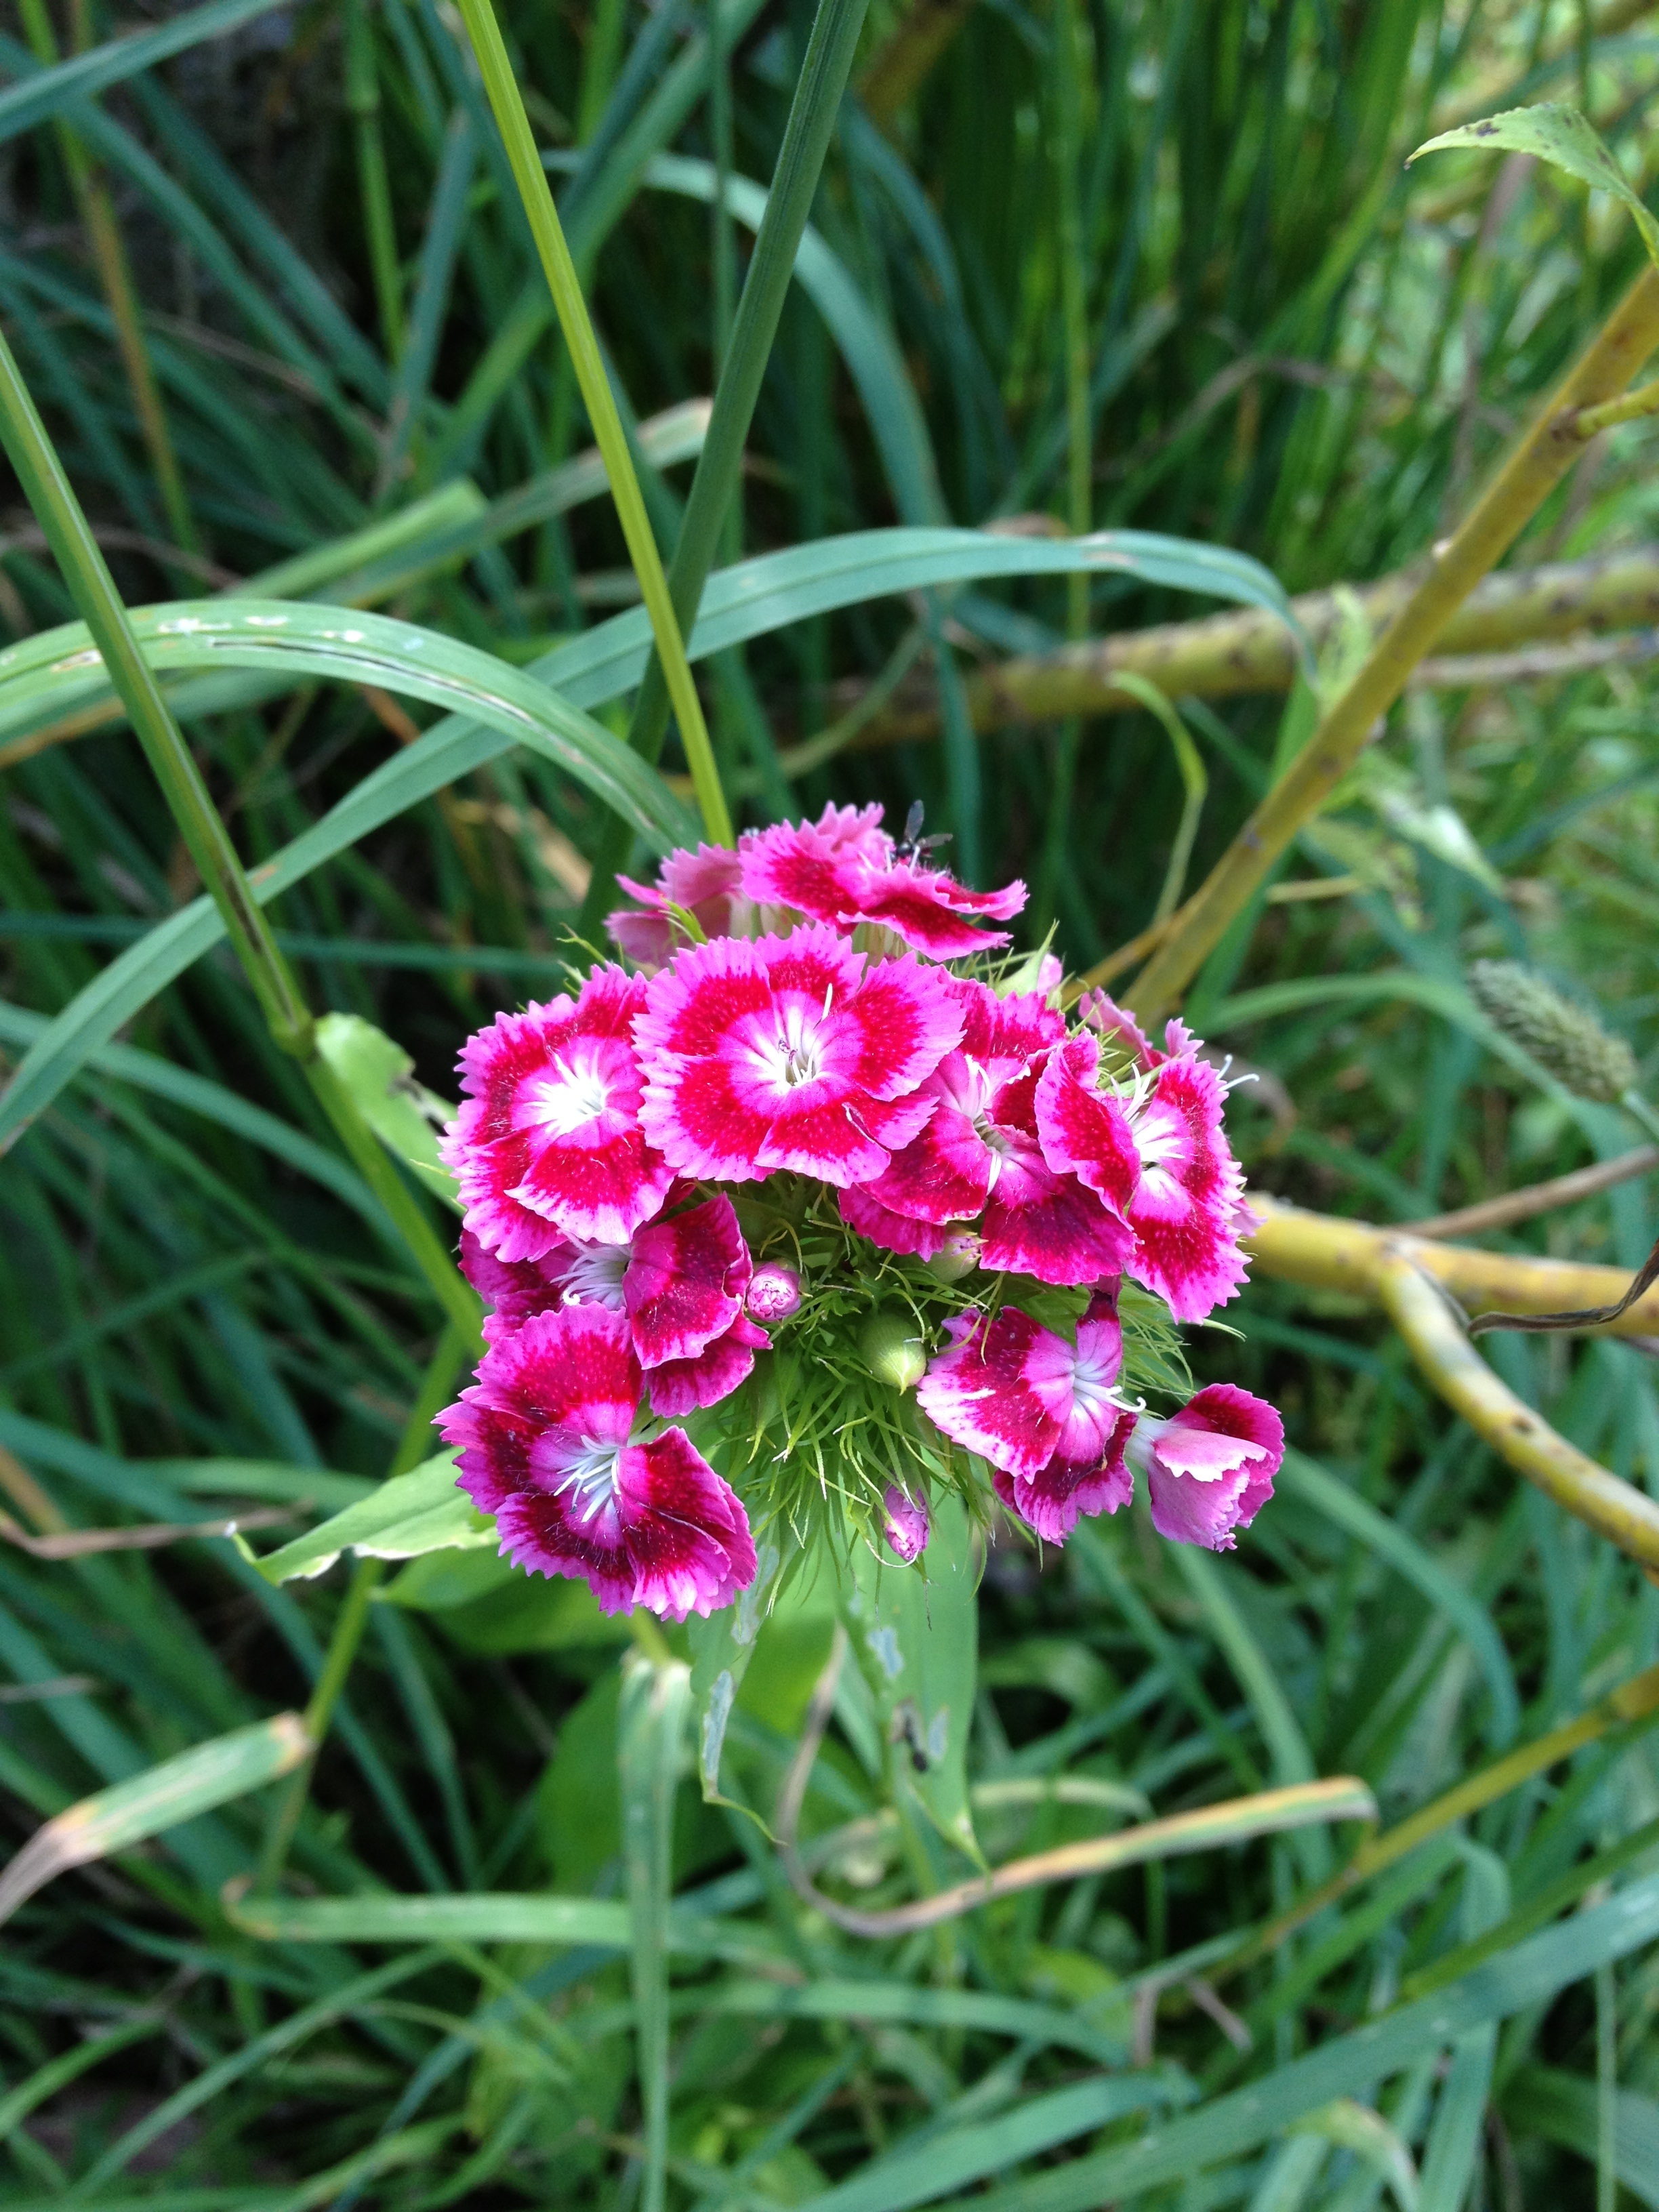
nature, grass, plant, flower, spring, green, herb, botany, garden, pink, flora, wildflower, flowers, carnation, dianthus, cloves, macro photography, flowering plant, land plant, pink family